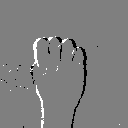
ASL letter: m